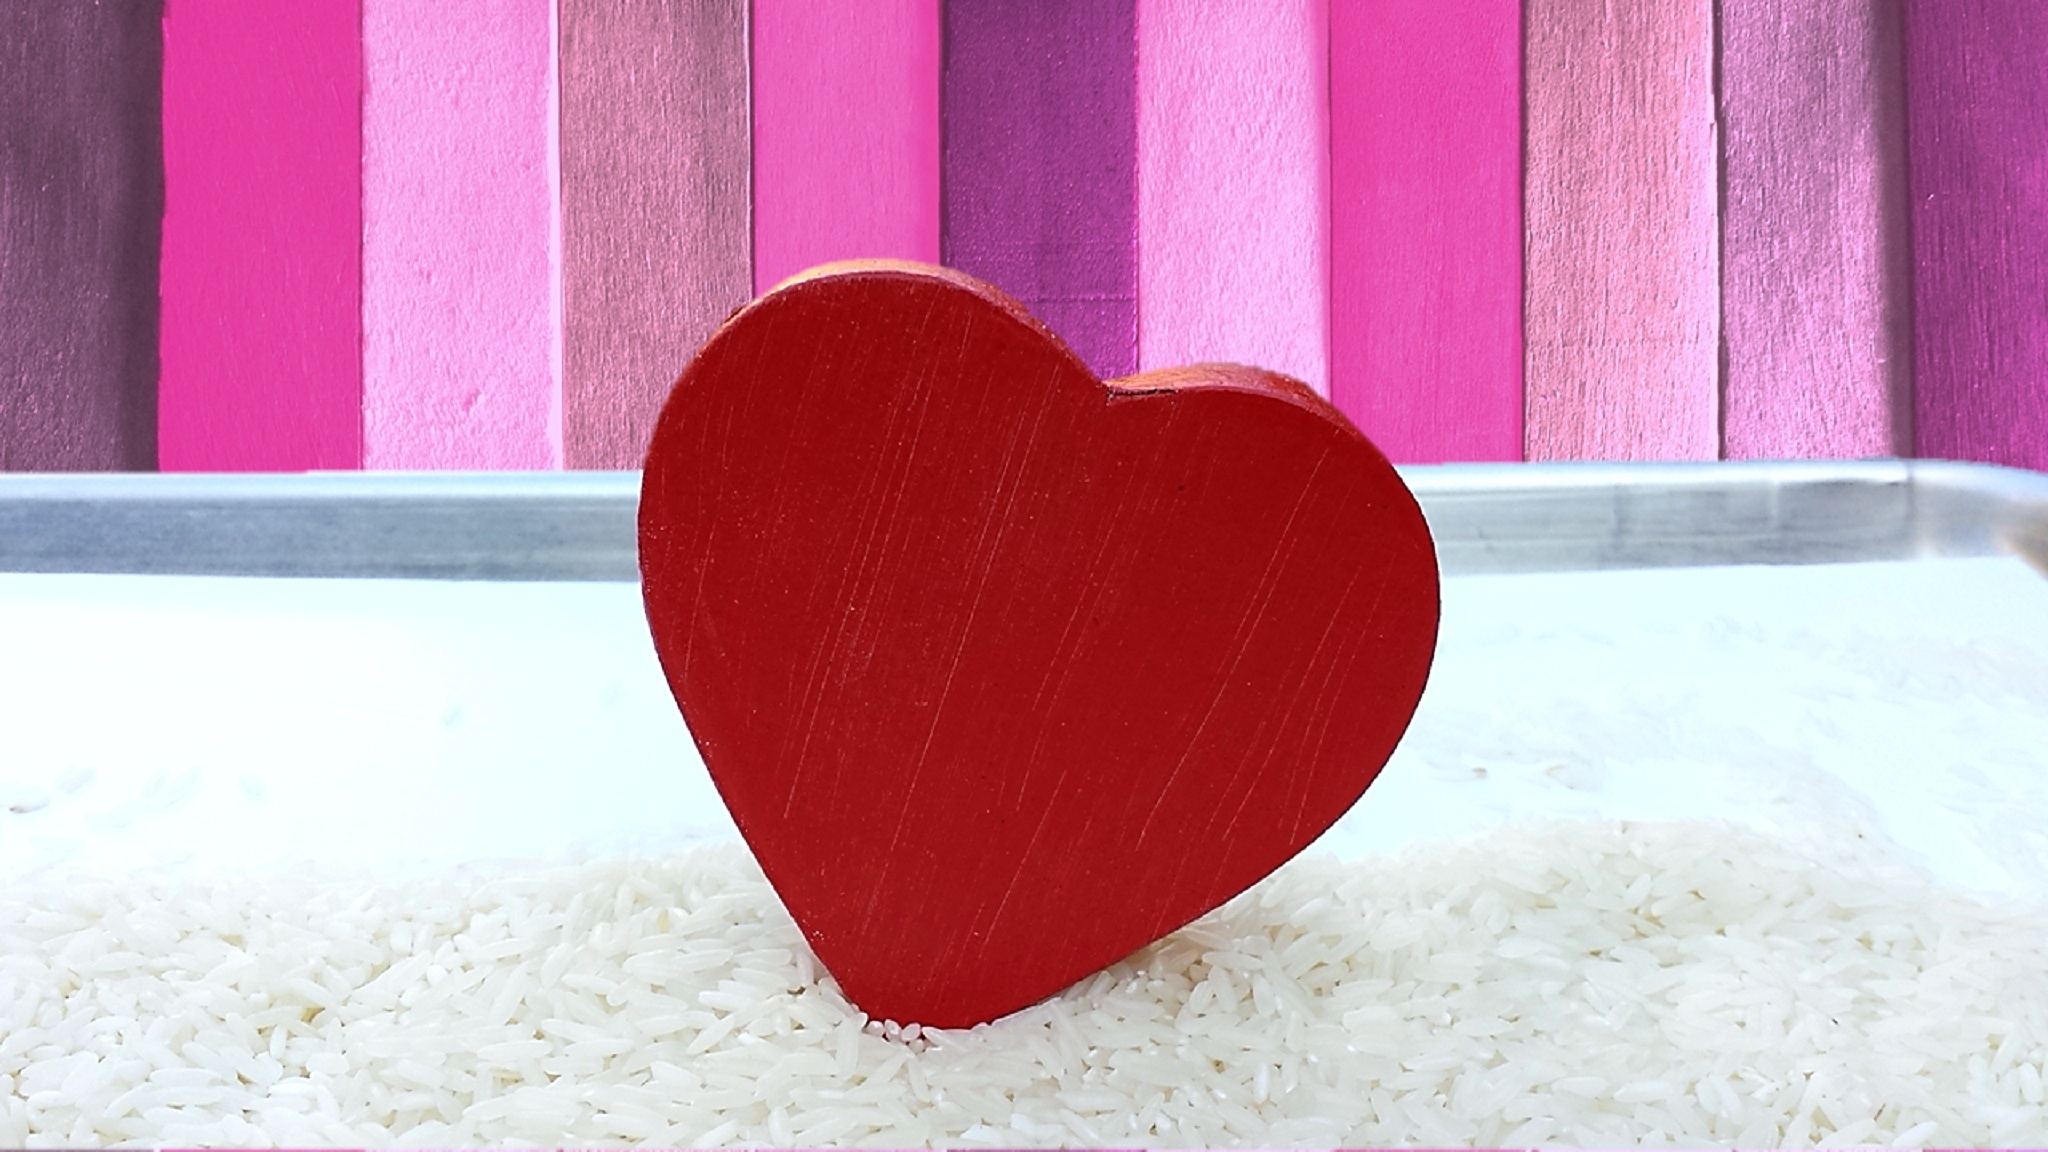
white, sweet, texture, petal, celebration, love, heart, gift, decoration, pattern, red, symbol, color, banner, holiday, romance, romantic, friendship, colorful, pink, wedding, marriage, lip, circle, date, celebrate, card, human body, amour, background, design, happy, relationship, decorative, eye, postcard, passion, poster, day, organ, anniversary, valentine, cupid, shape, lover, greeting, february, backdrop, emotion, feeling, 14th, template, valentine's day, invitation, sweetheart